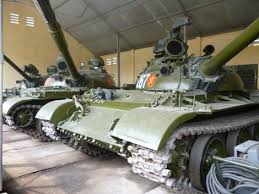
Label: T-62